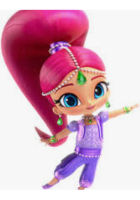
Portrait style: Cartoon Portrait